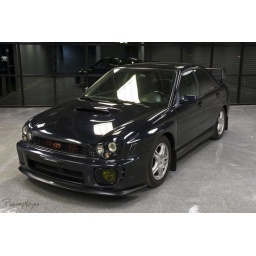
It's crazy how much the blue flake shows up in this photo :) Showroom floor shiny!